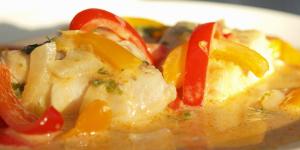
bacalao caribeno